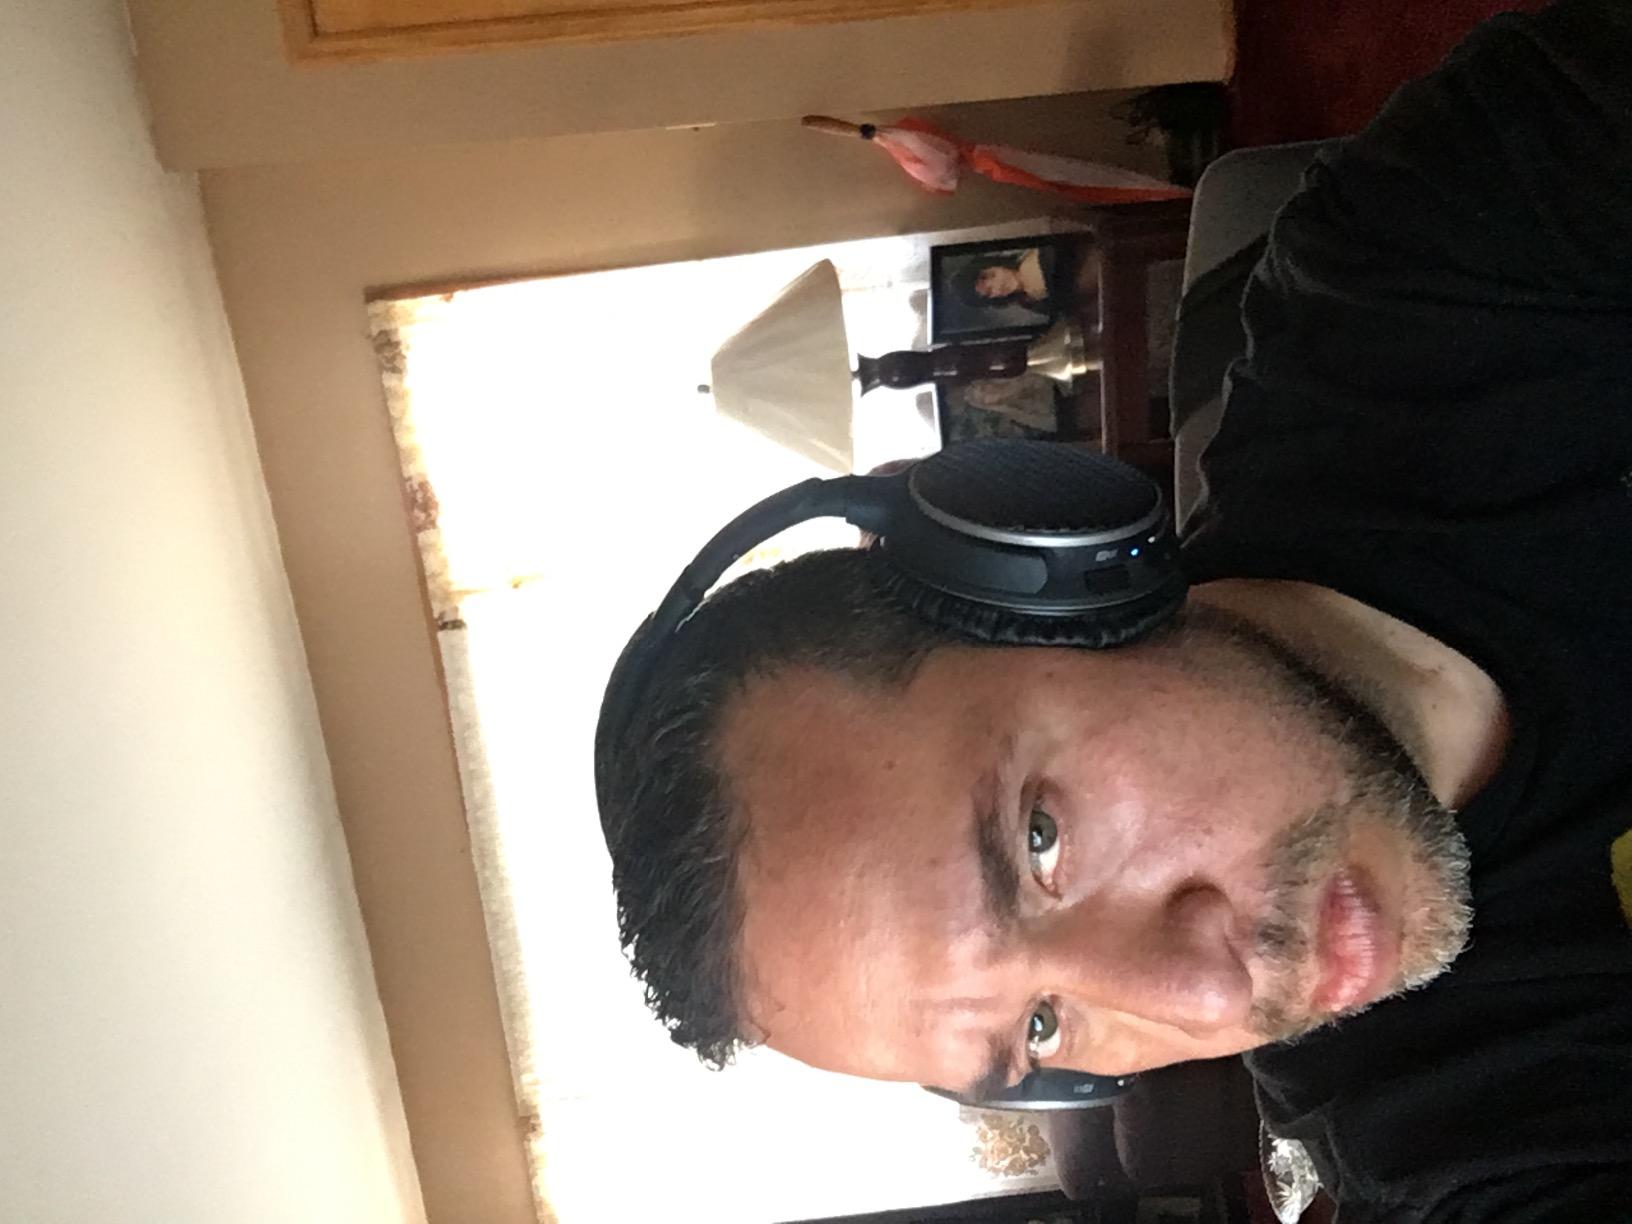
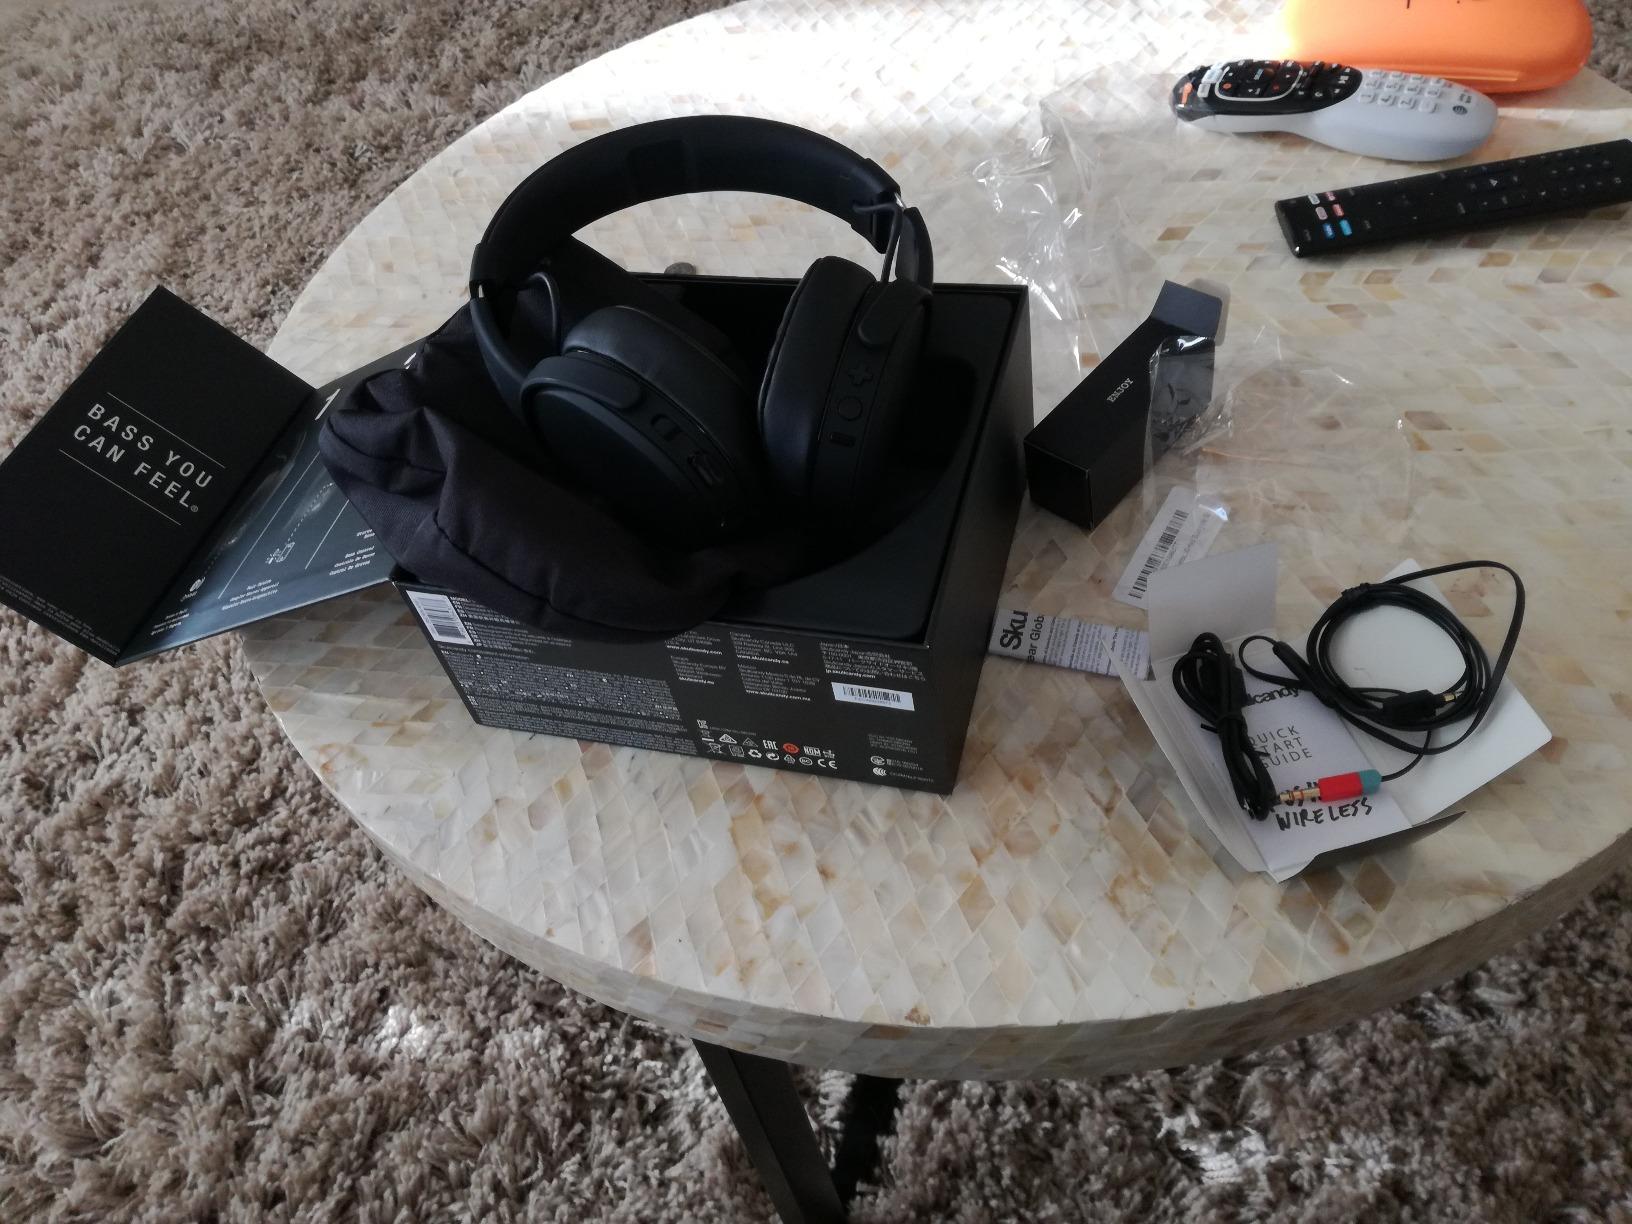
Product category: headphones
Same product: no